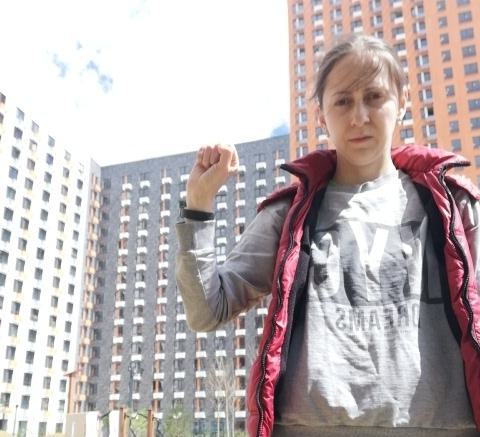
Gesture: fist